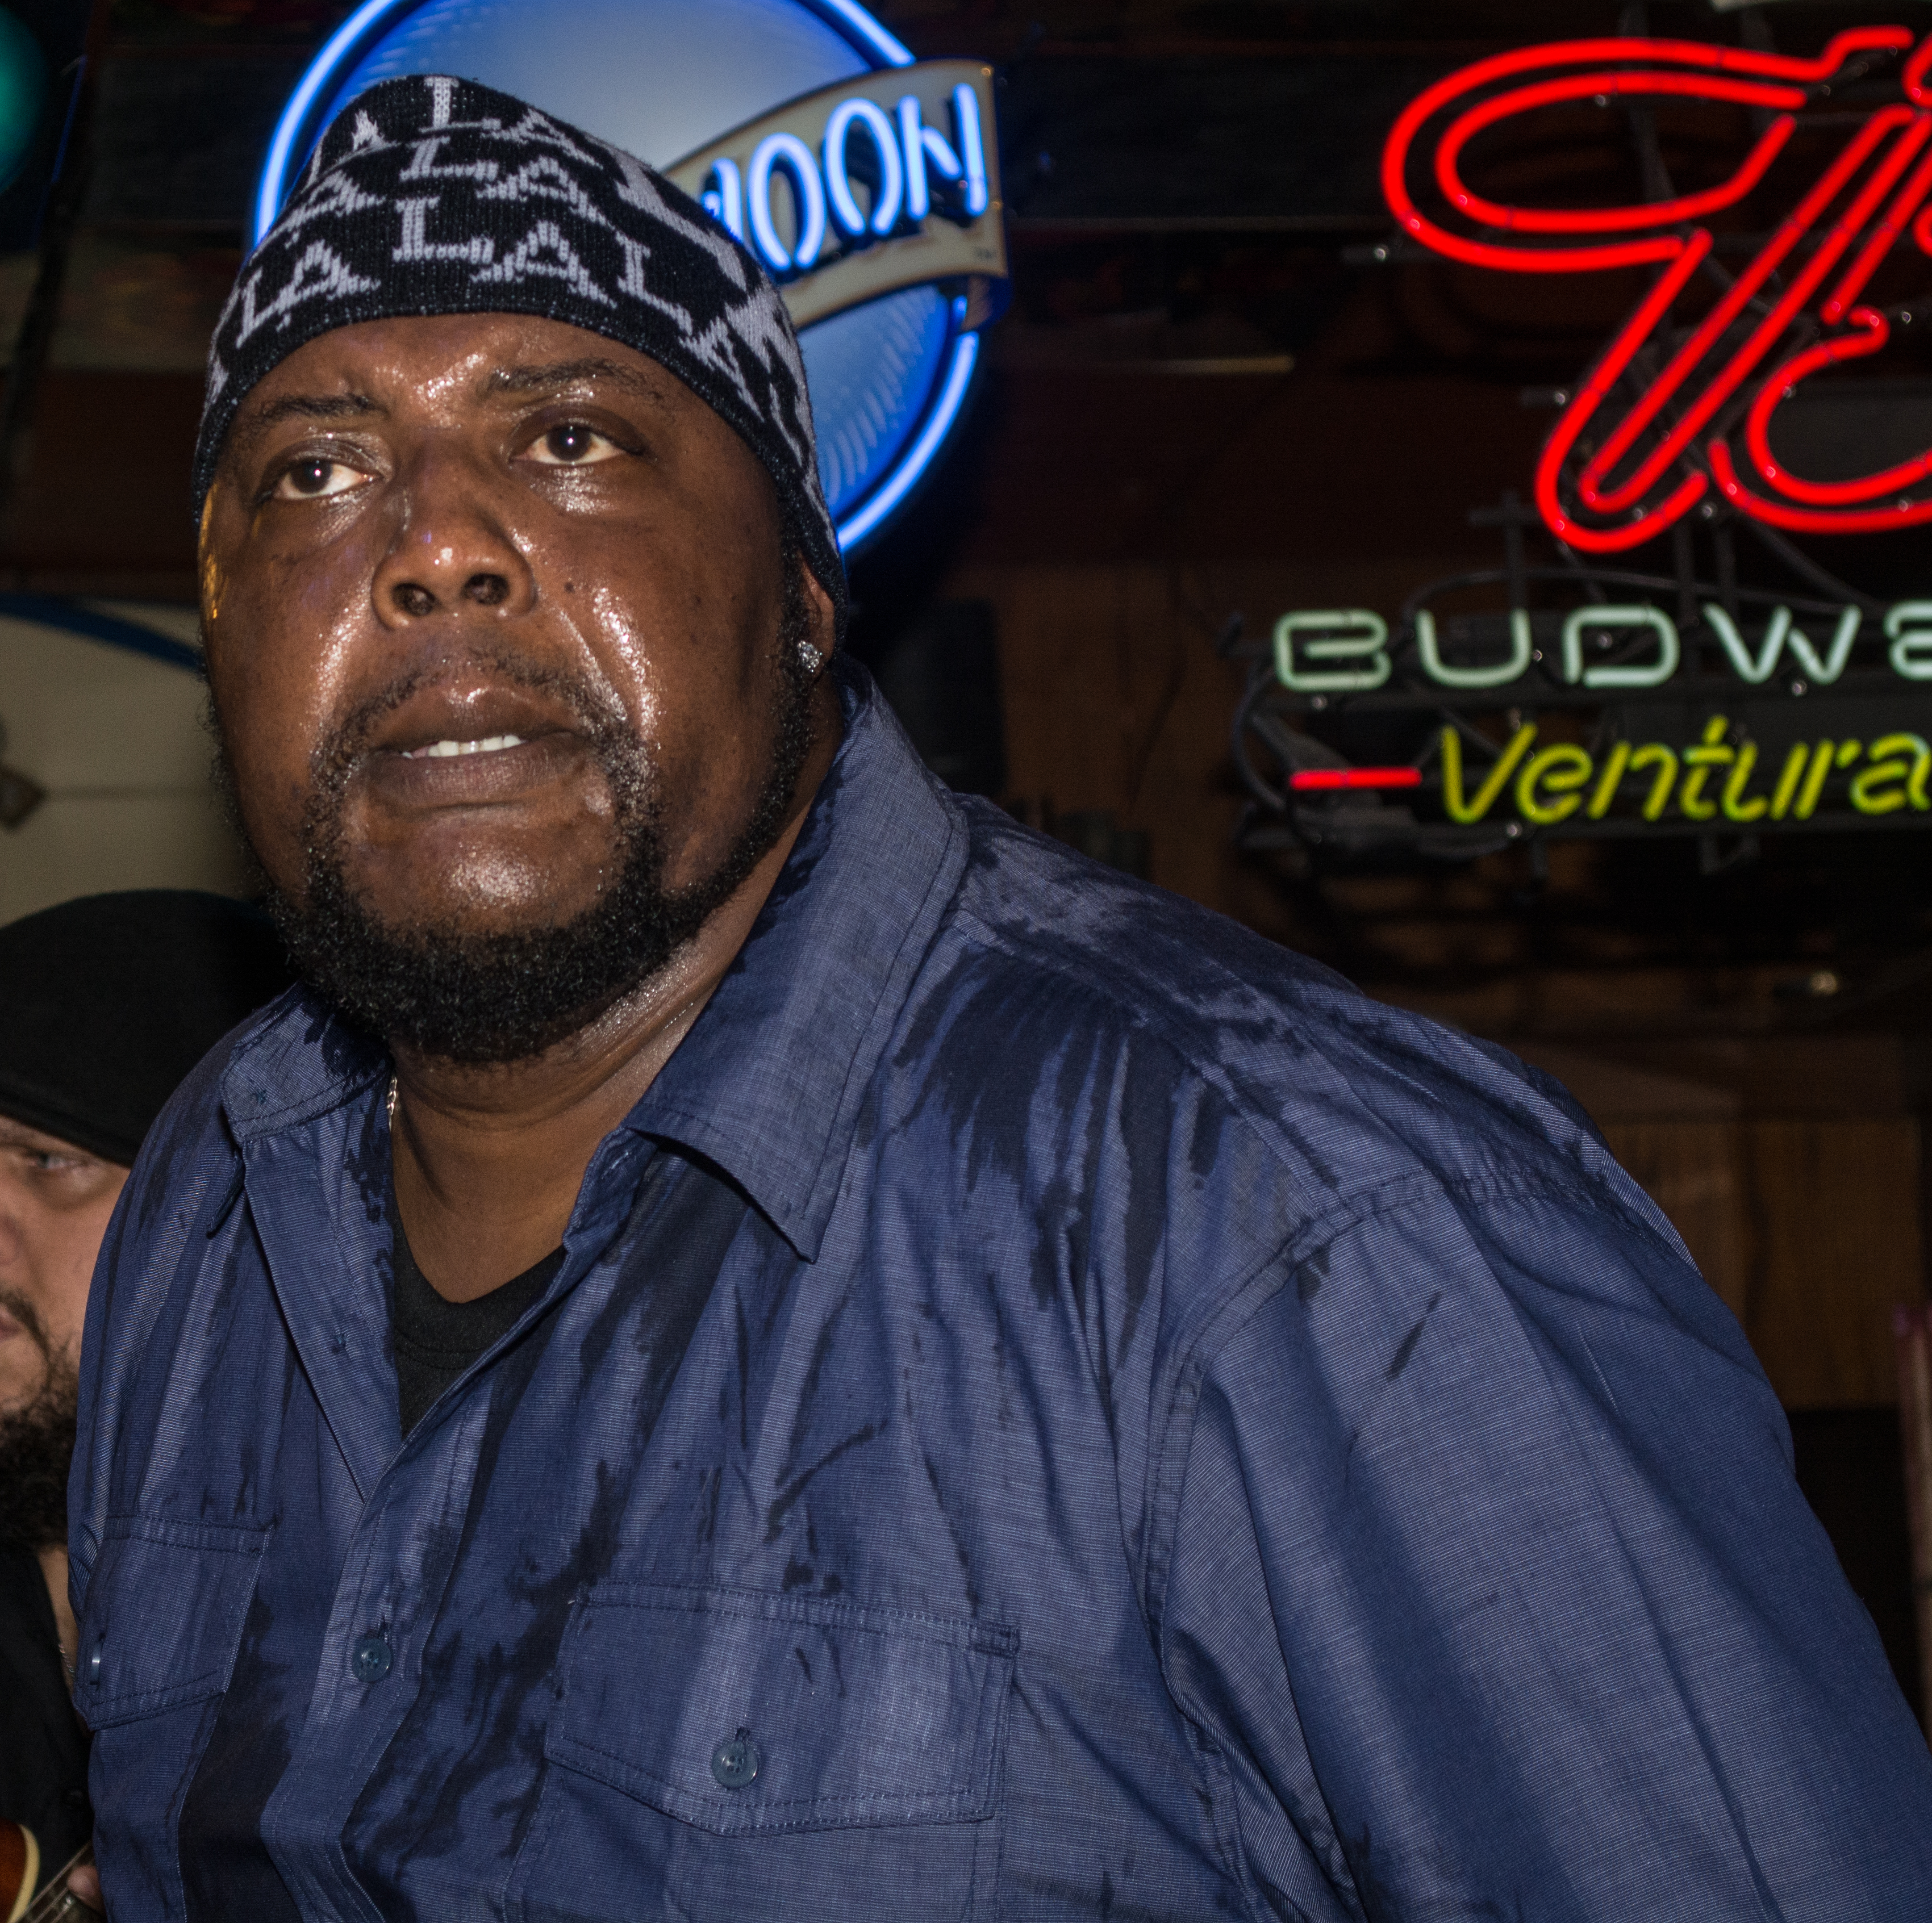
person, facial hair